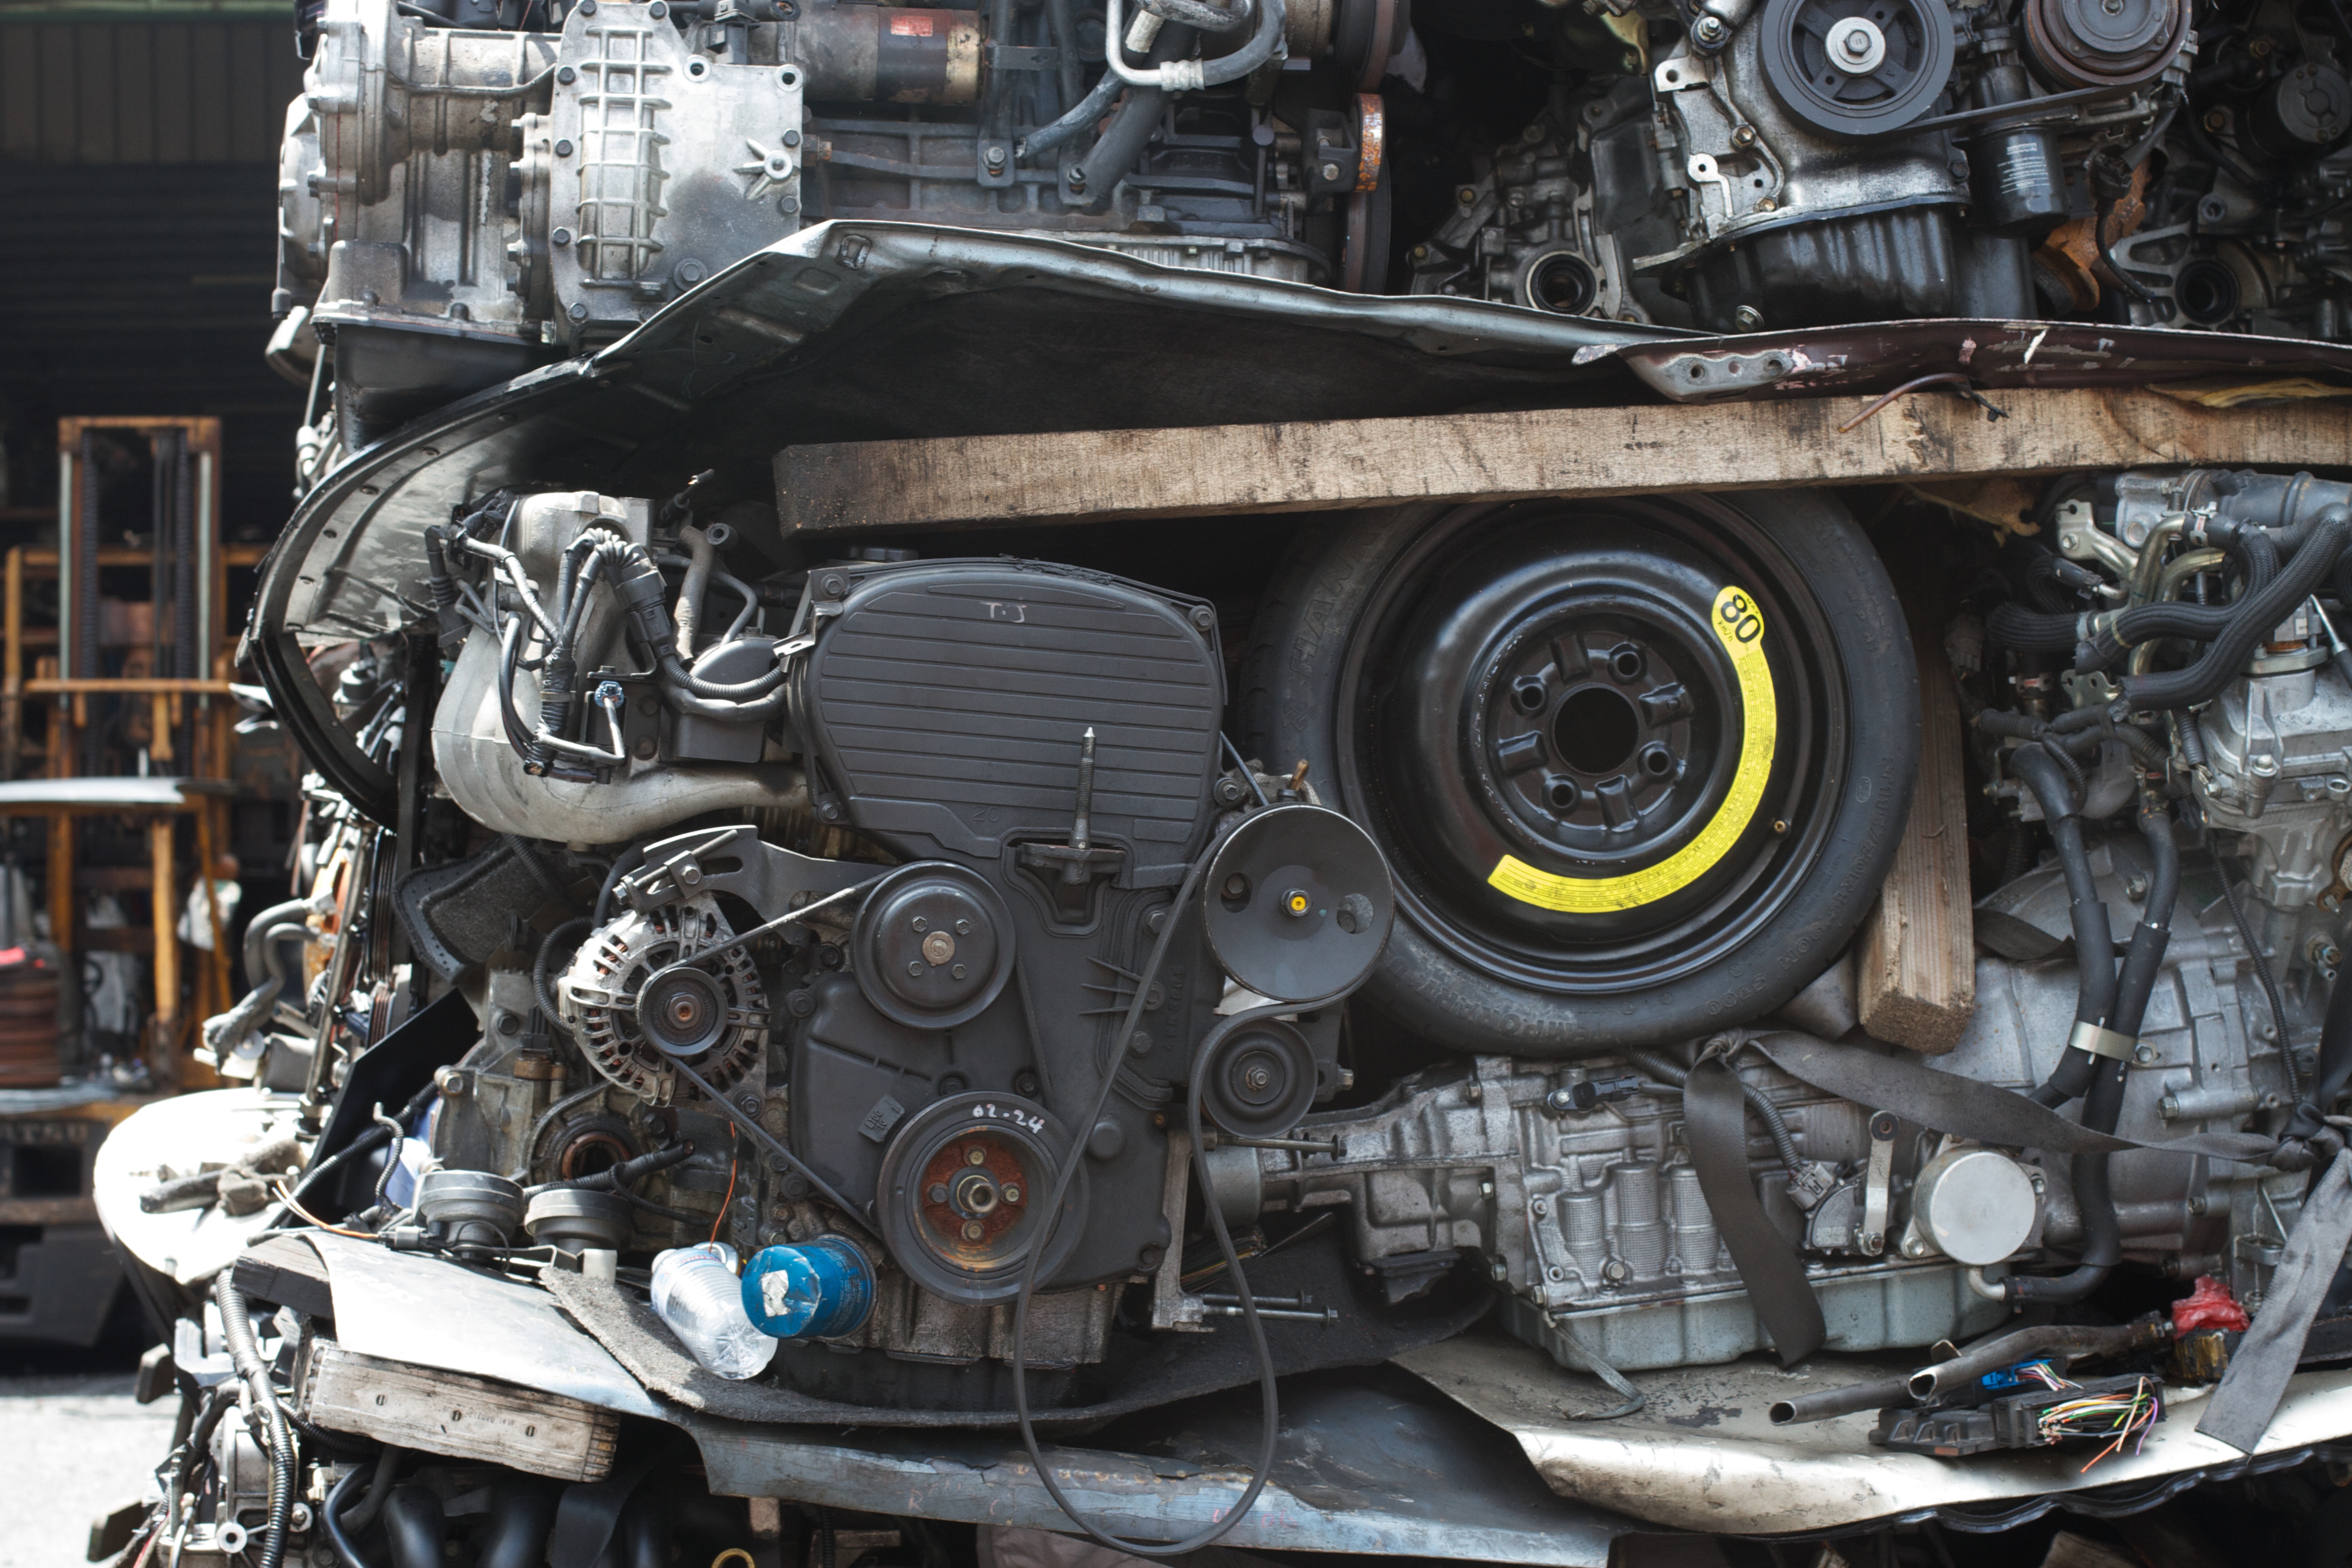
car, vehicle, engine, automobile make, automotive exterior, aircraft engine, automotive engine part